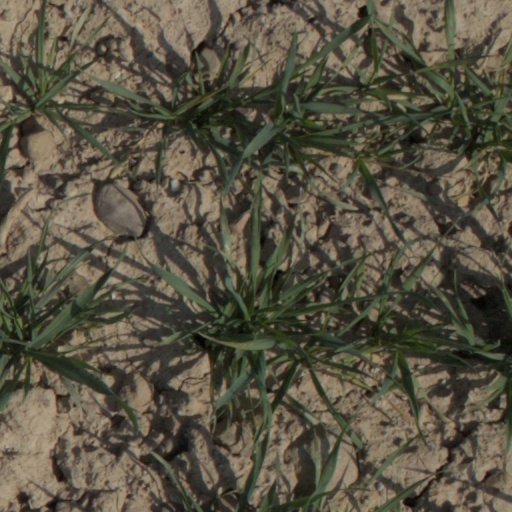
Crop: wheat